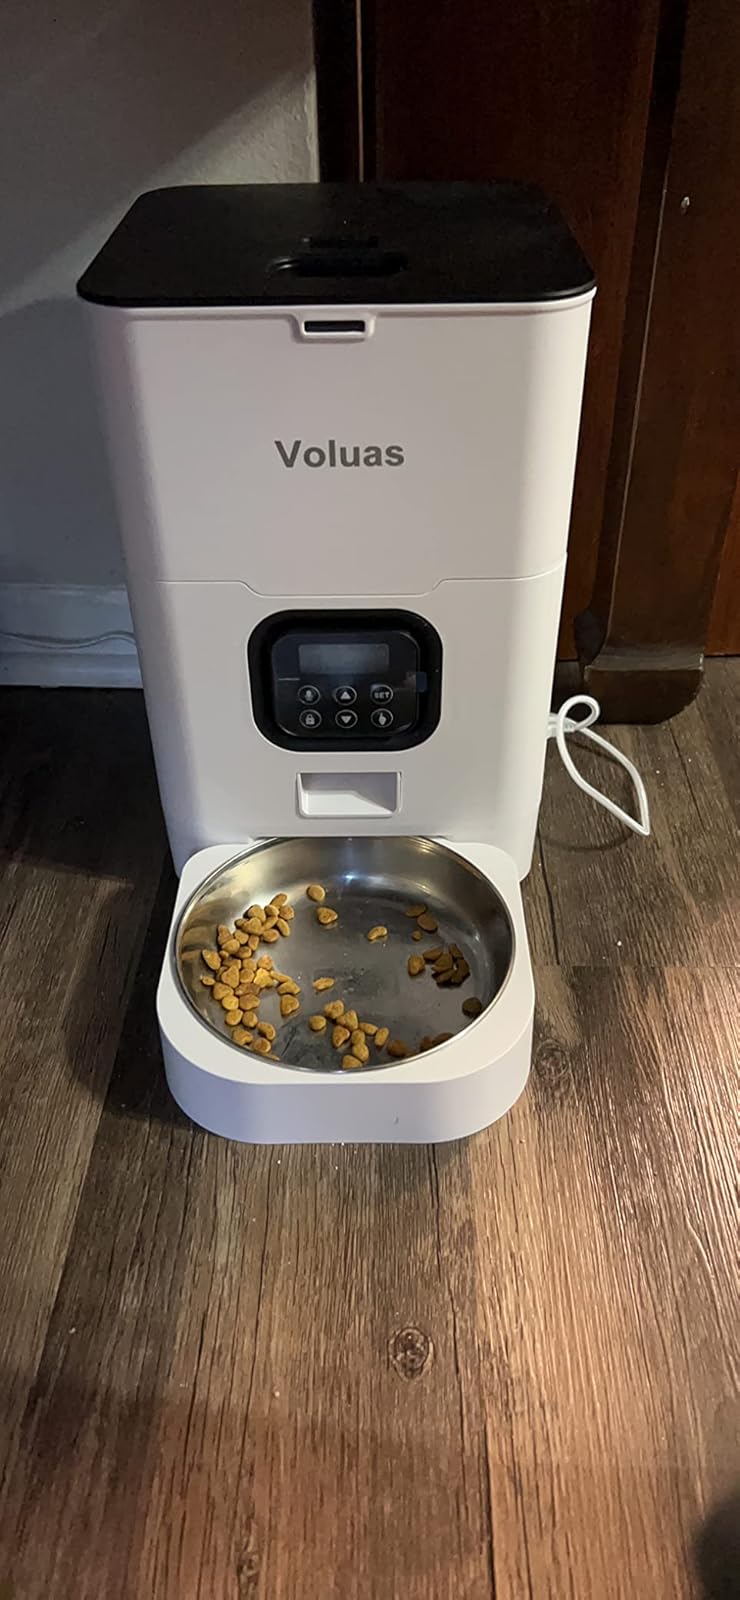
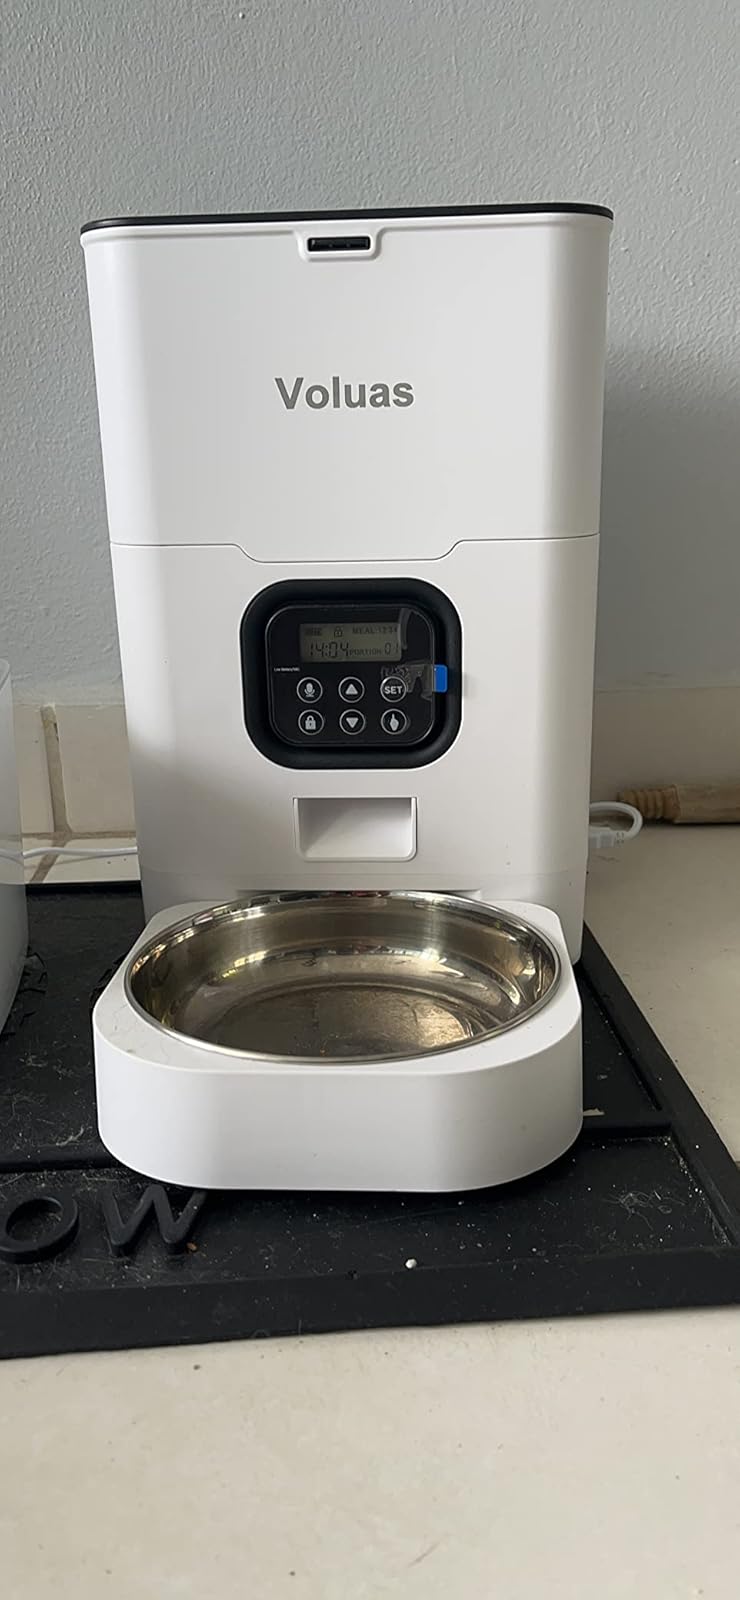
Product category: items_feeder
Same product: yes